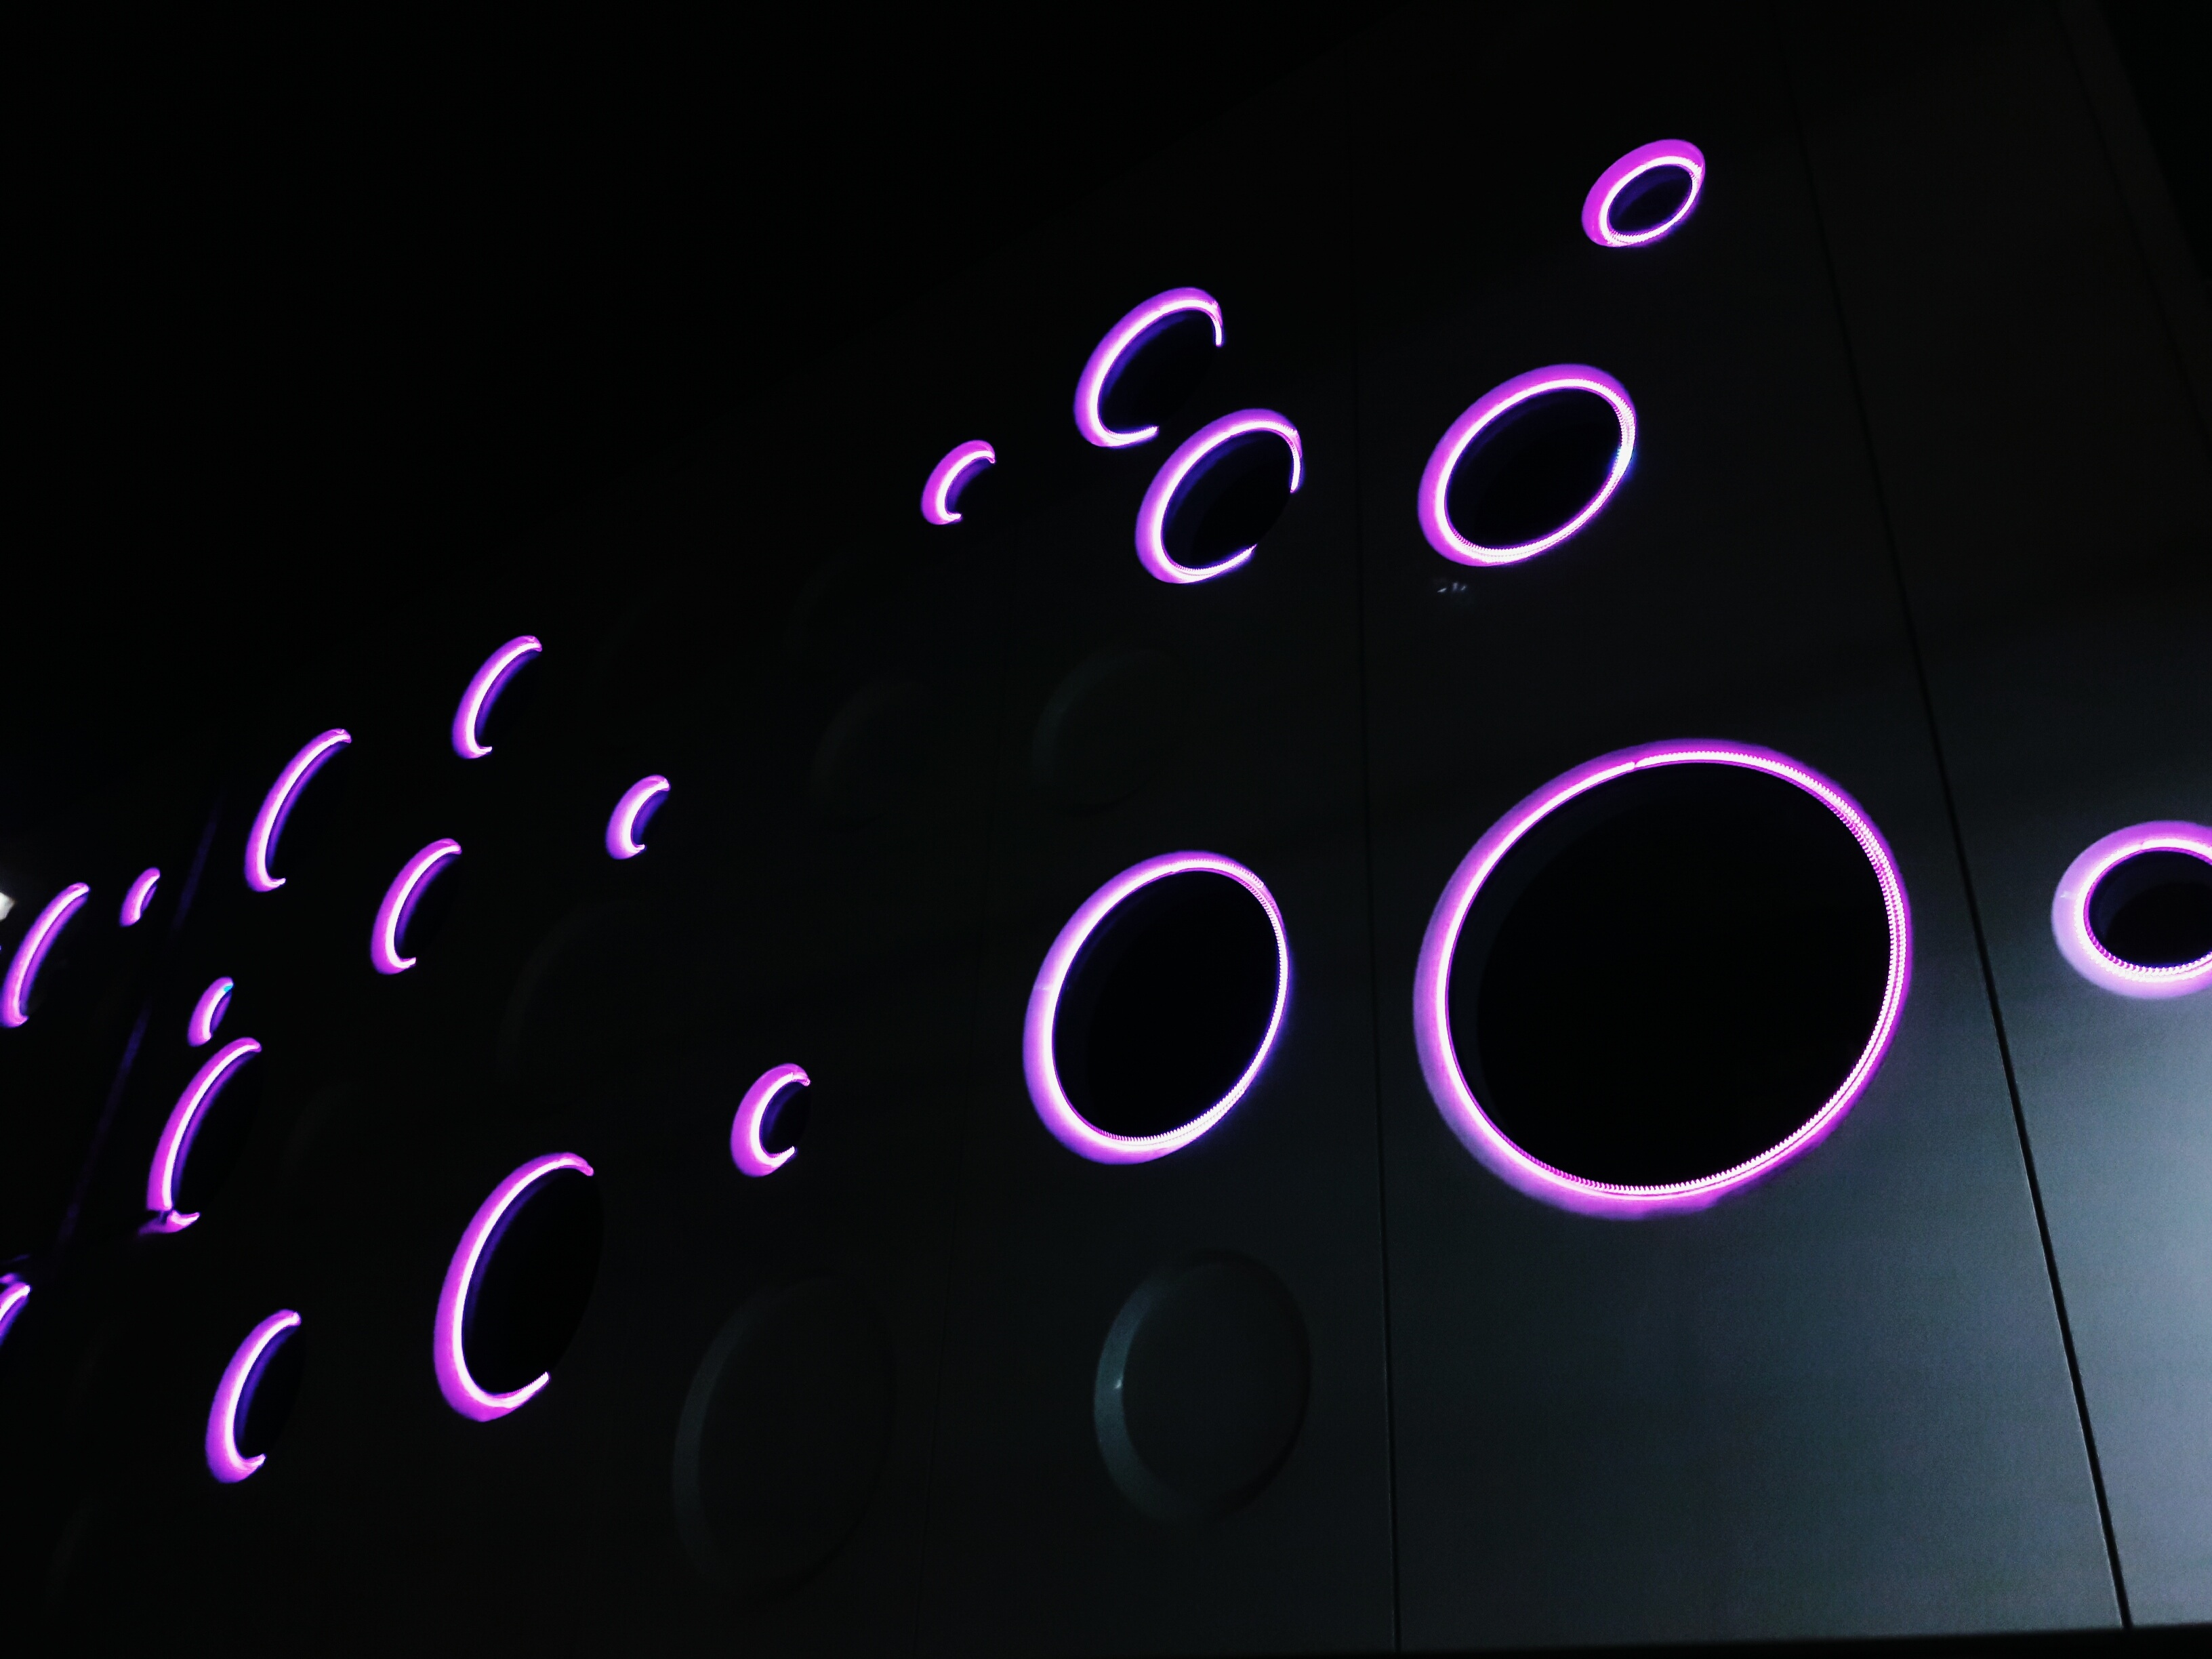
number, line, signage, circle, neon sign, font, text, shape, screenshot